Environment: real
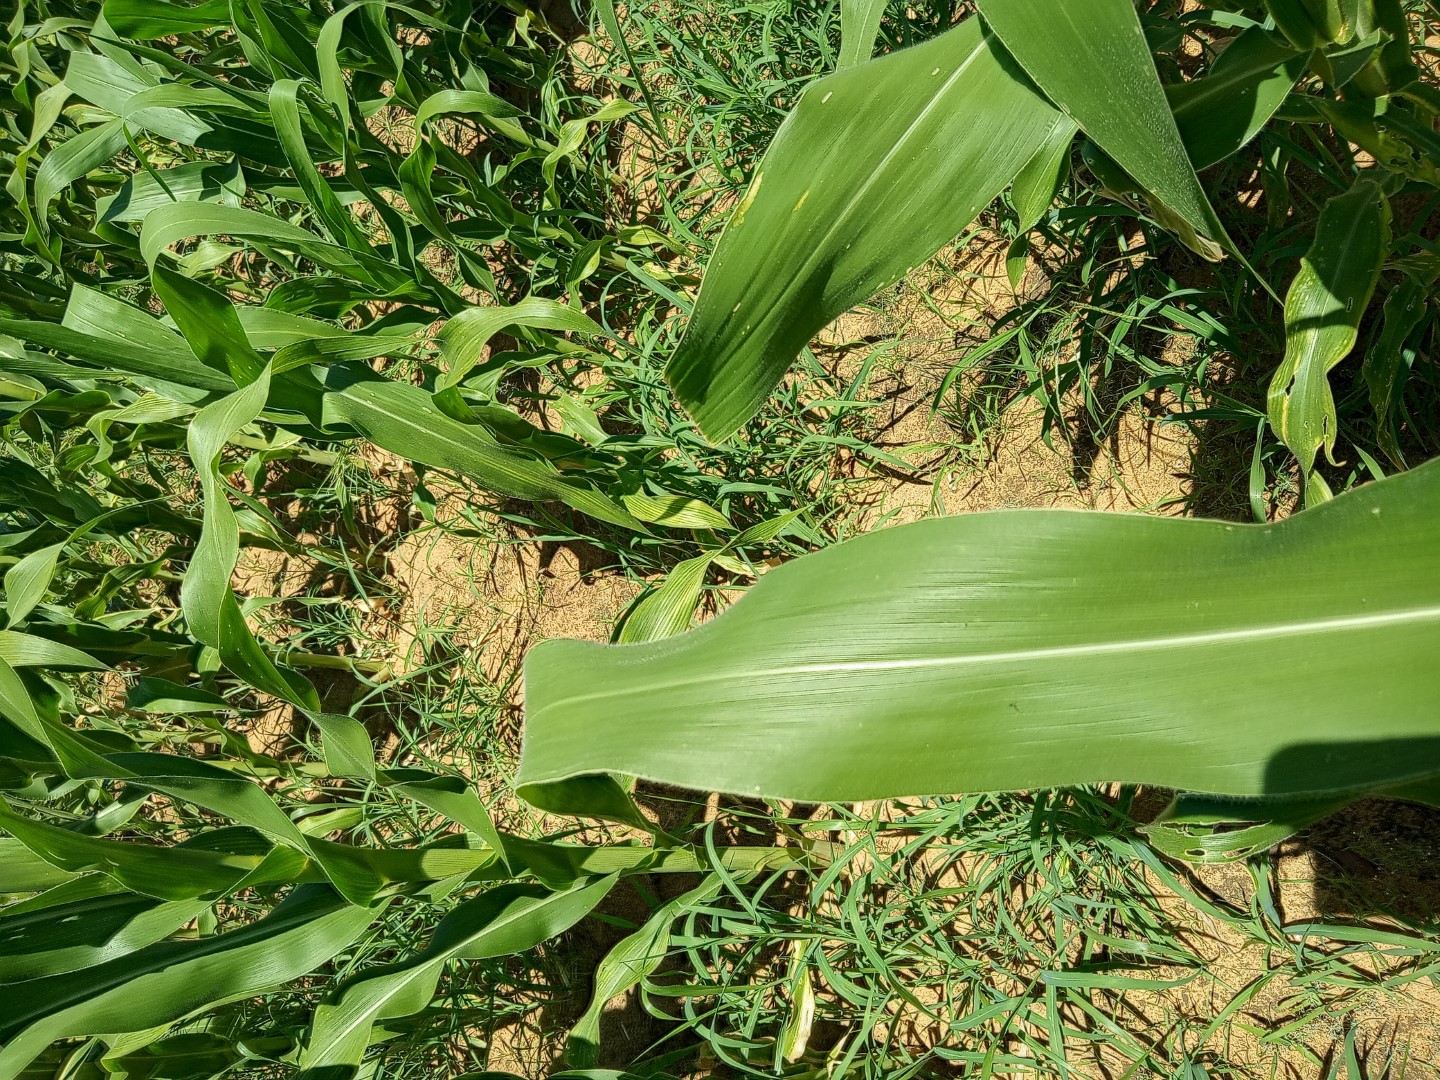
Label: healthy